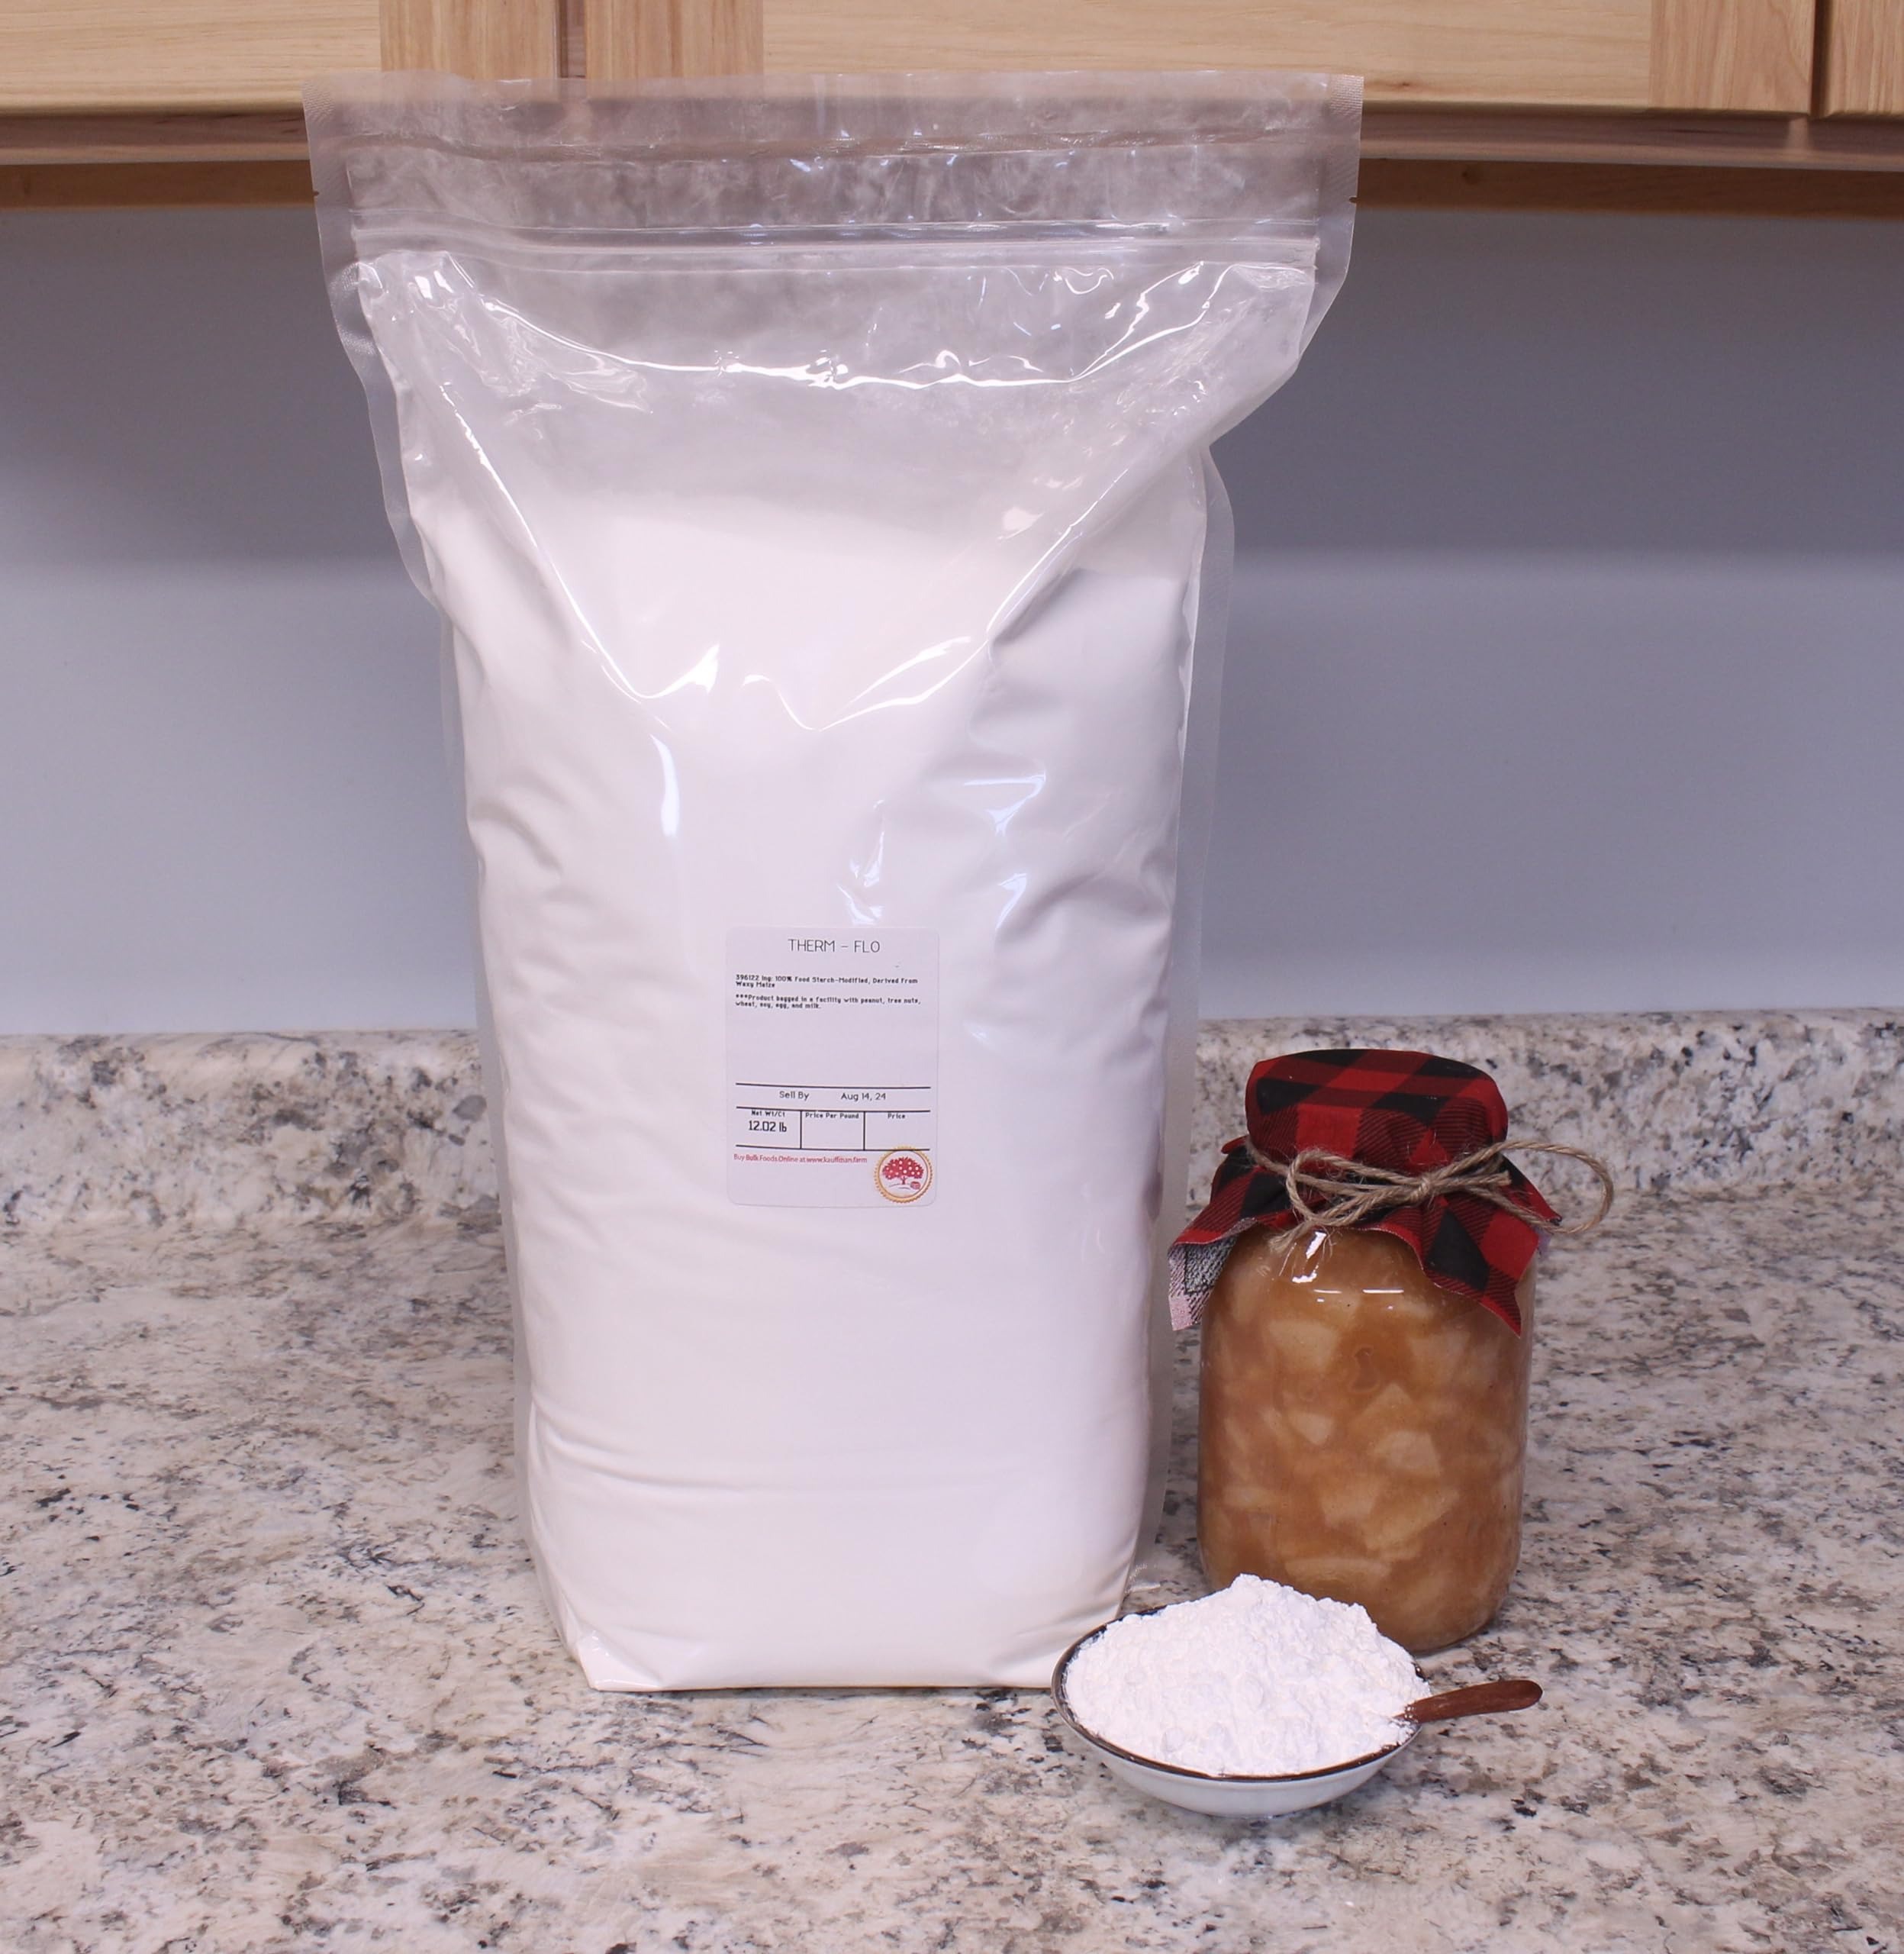
Item Name: Kauffman Orchards Thermflo Canning and Freezing Thickener - Modified Corn Starch Food Thickener - Large 12 Pound Bag
Bullet Point 1: Therm-Flo is a Modified Corn Starch for Thickening Canned or Frozen Foods.
Bullet Point 2: Made in the USA; Thermflo is Popular for Making Fruit Pie Fillings and Thickening Frozen Foods.
Bullet Point 3: Cook-Type Clear Jel; Works Well With Acidic Ingredients And Tolerates High Temperatures.
Bullet Point 4: Comes in a Convenient Resealable Bag For Ease of Use.
Bullet Point 5: Large 12 Pound Bag; Perfect for Commercial and Large-Batch Applications.
Product Description: Thermflo is a modified food starch derived from waxy maize. Therm Flo is an extremely versatile product that is especially applicable in high and low pH food systems where exceptional tolerance to heat and shear is required. Thermflo modified corn starch contributes a smooth, short texture and heavy body to both high and low pH food systems that are processed under conditions of high temperature, lengthy processing or high shear. Products made with Therm Flo modified food starch exhibit exceptional stability when subjected to various processing conditions. Thermflo modified starch is suited for many food systems including retorted foods, aseptically canned foods, and frozen foods. We purchase large quantities of Thermflo and repackage it into more practical sizes for your canning needs and at a price that is also practical for your wallet. This 12 pound bulk bag is the largest size of Therm Flo Food Thickener that we carry and is perfect for commercial applications.
Value: 192.0
Unit: Ounce

Price: 71.99